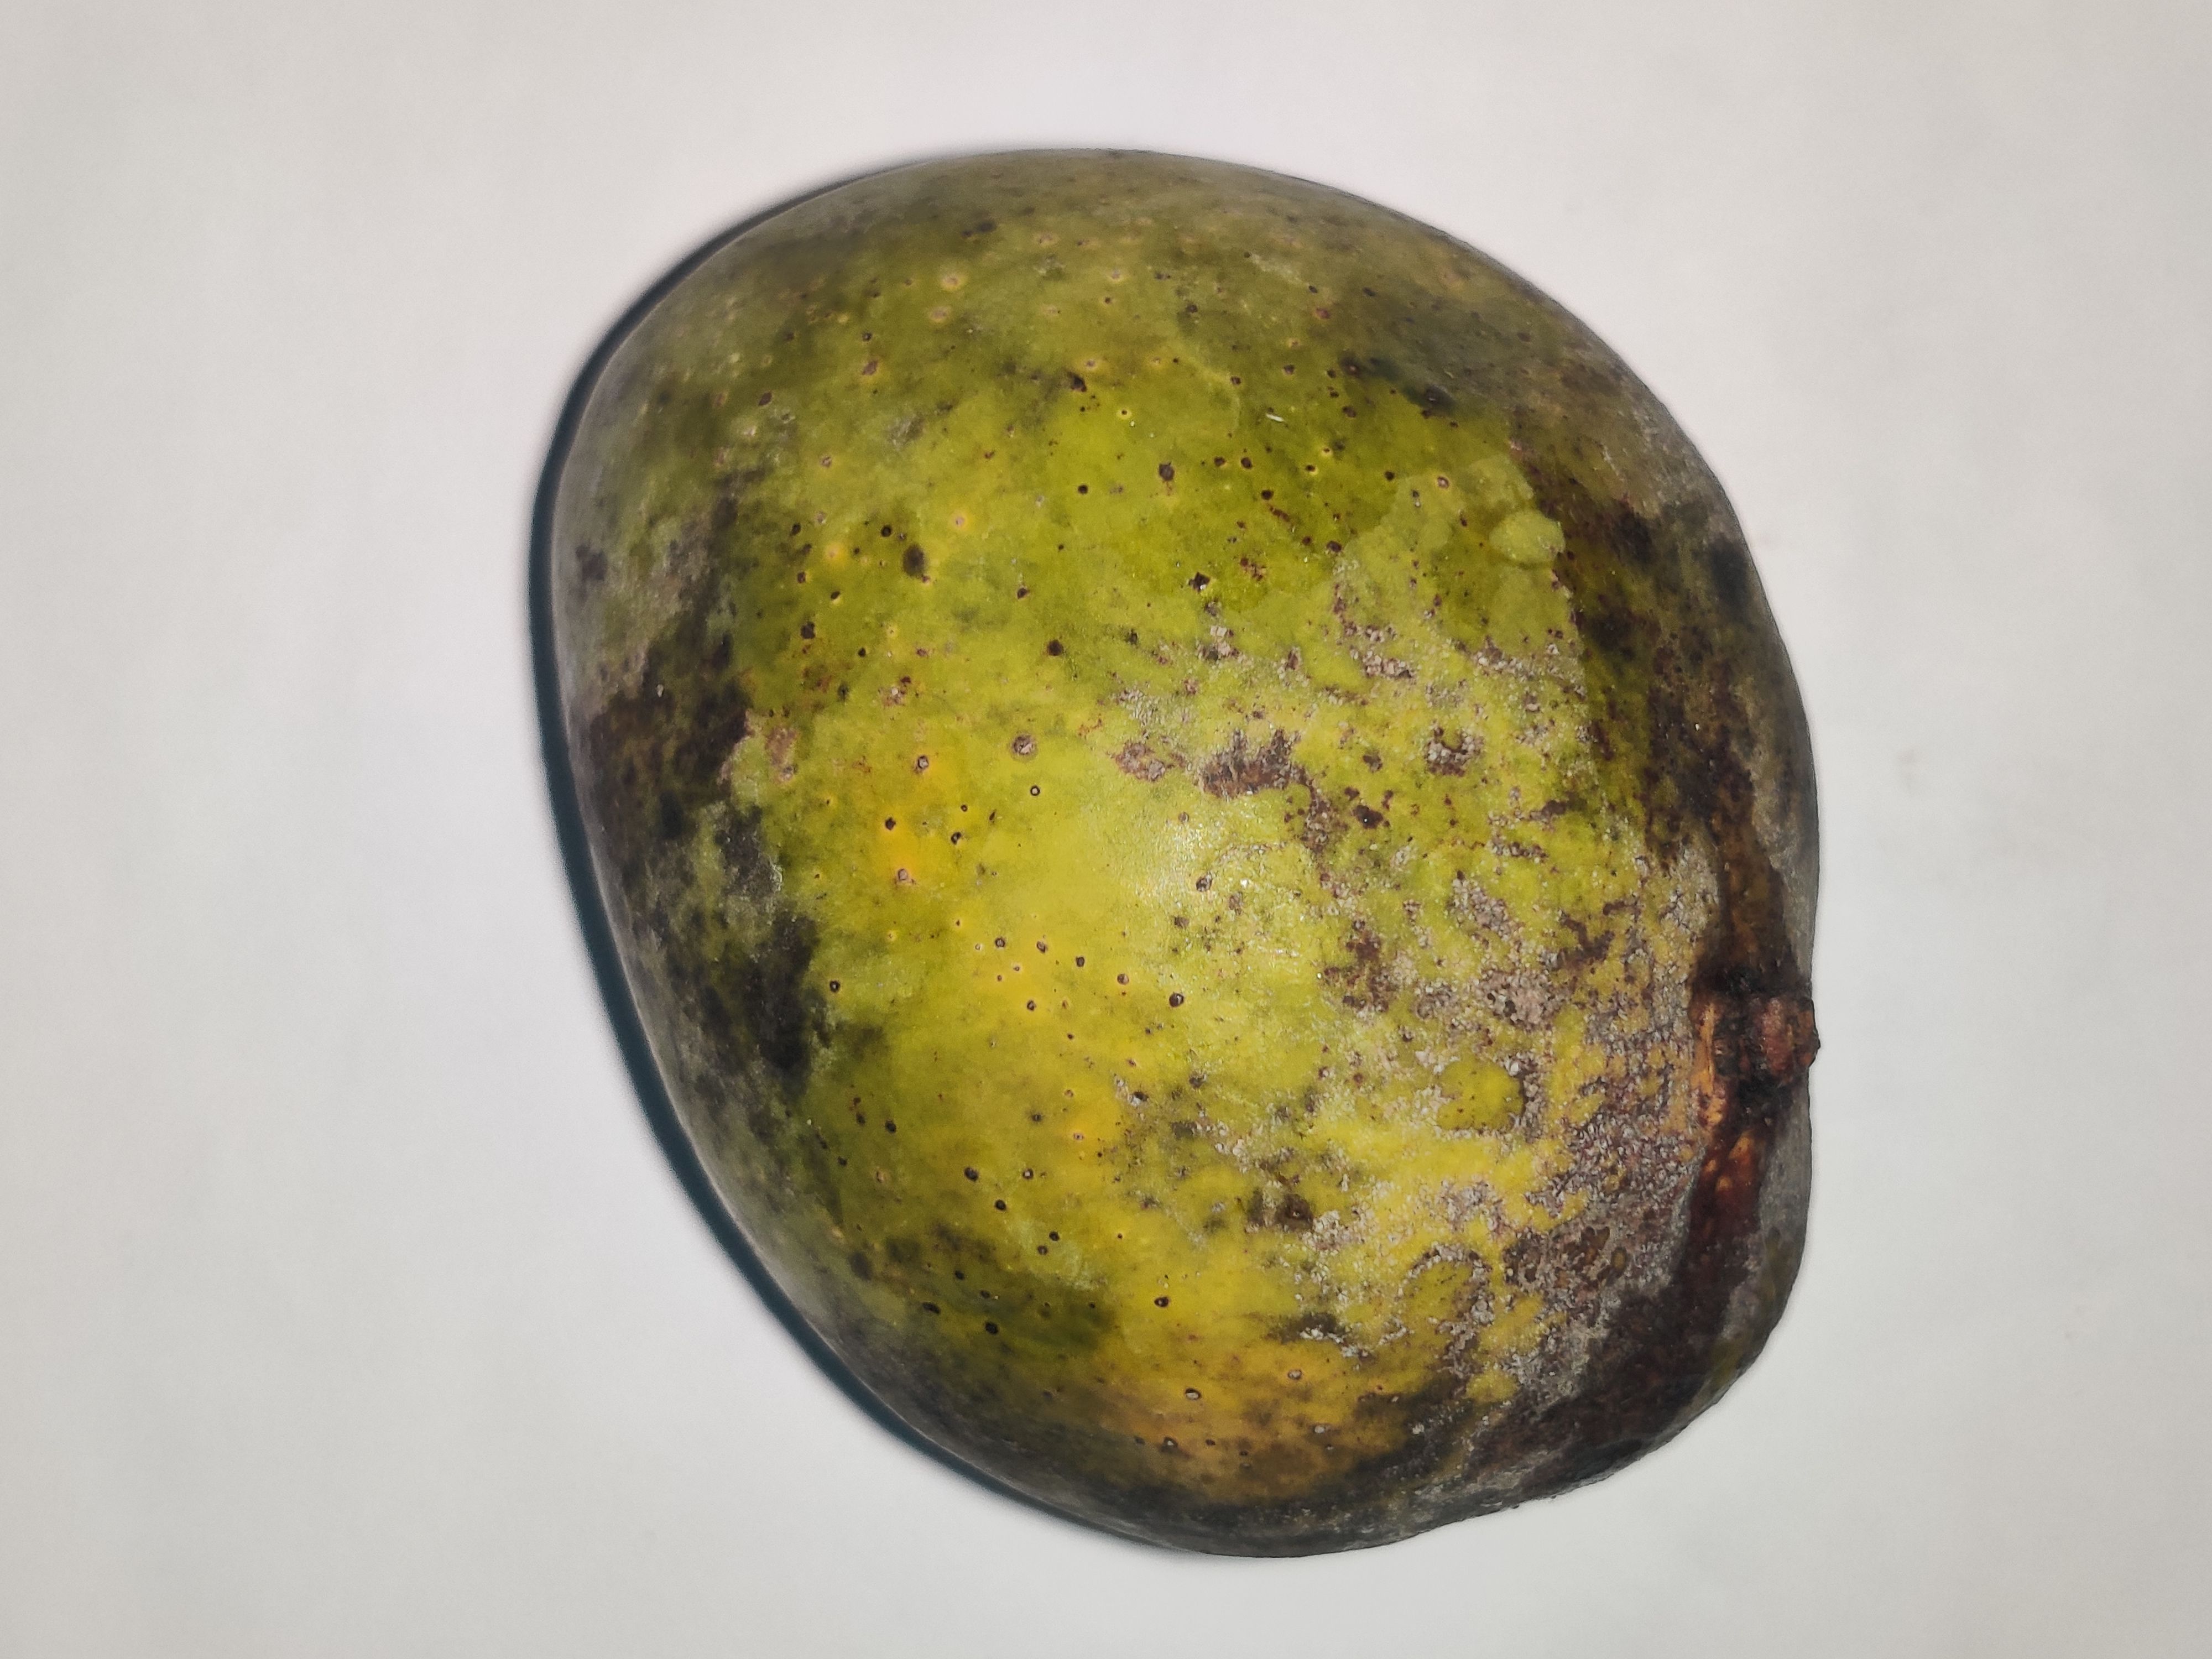
Fruit: mango
Grade: 3rd-grade